Wakasa Station

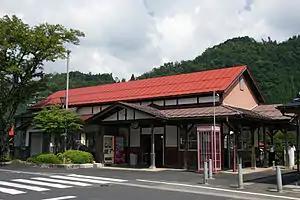
Wakasa Station, September 2008

is a passenger railway station located in the town of Wakasa, Yazu District, Tottori Prefecture, Japan. It is operated by the third sector company Wakasa Railway.